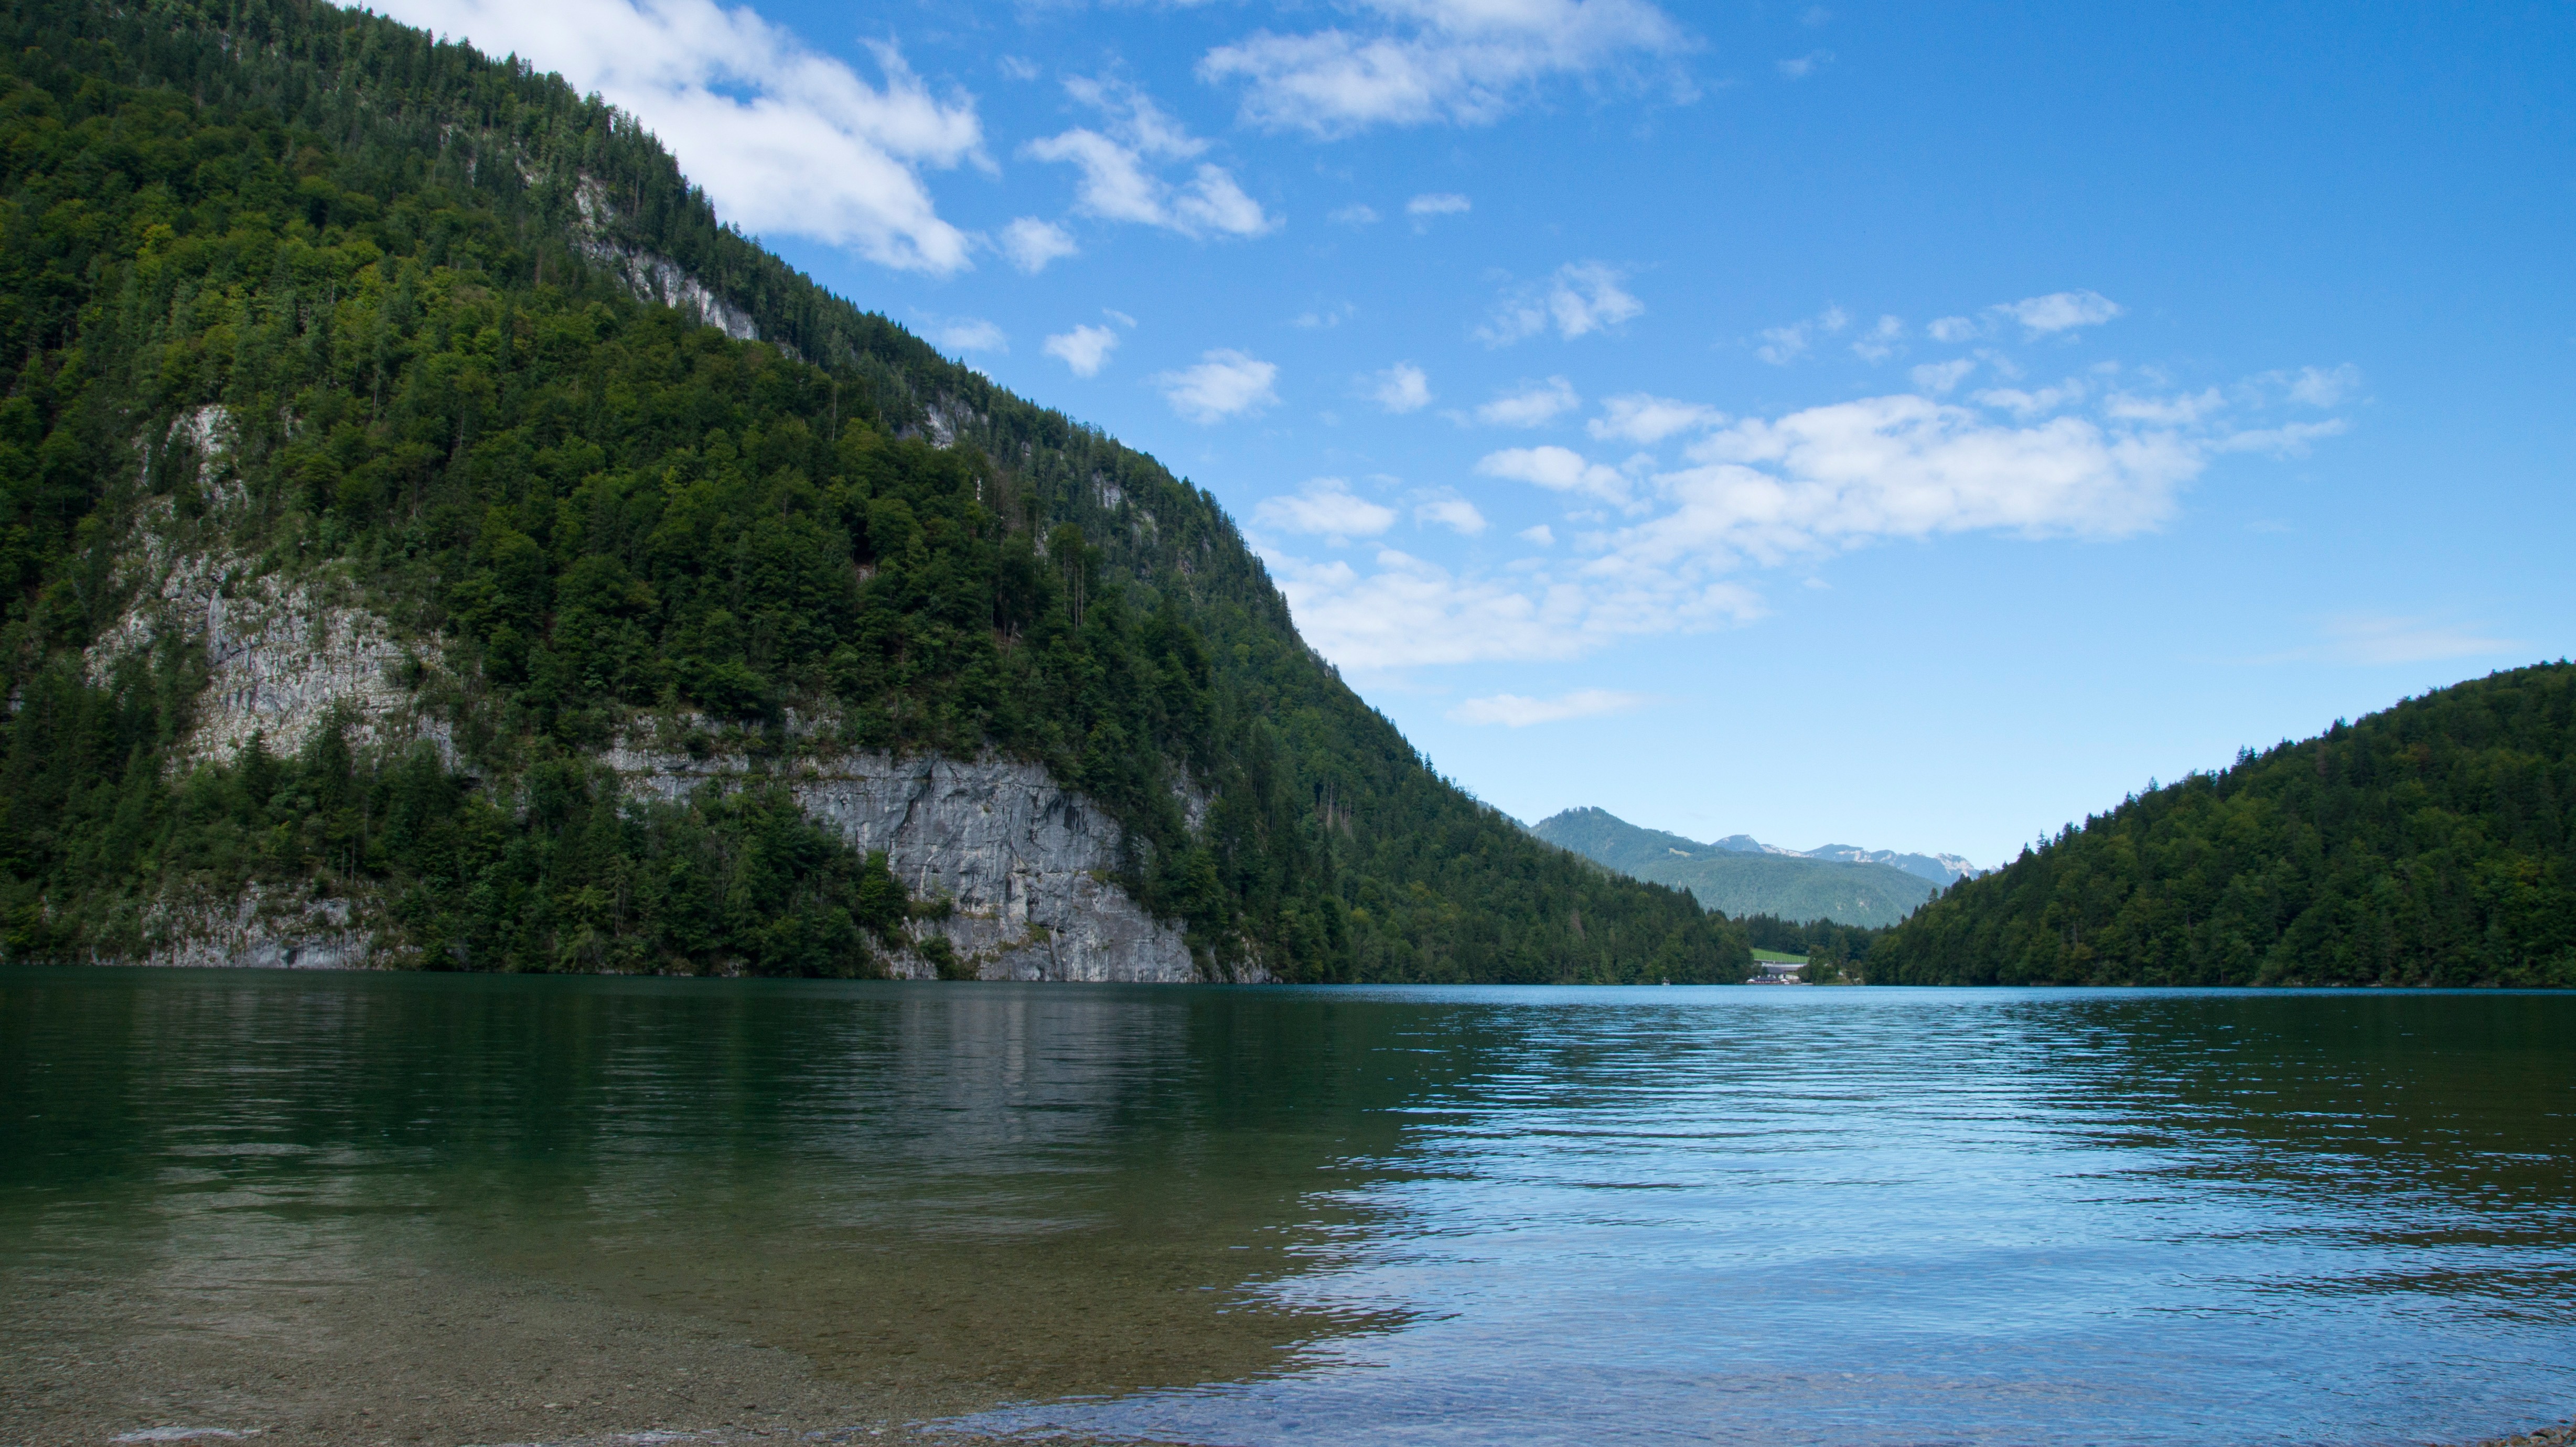
landscape, water, mountain, lake, river, mountain range, bay, fjord, reservoir, highland, body of water, bank, mountains, loch, landform, geographical feature, mountainous landforms